Lower Lusatia

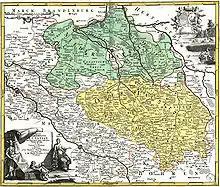
Lower (green) and Upper Lusatia (yellow), Johann Homann, early 18th century map.

In 1367 Elector Otto V sold it to Emperor Charles IV of Luxembourg who incorporated Lower Lusatia into the Bohemian Crown. Charles' father King John of Bohemia had already acquired the adjacent territory to the south around Bautzen and Görlitz, which became known as Upper Lusatia. The former Lordship of Cottbus was acquired by Brandenburg in 1455 and remained an exclave within the Bohemian kingdom.